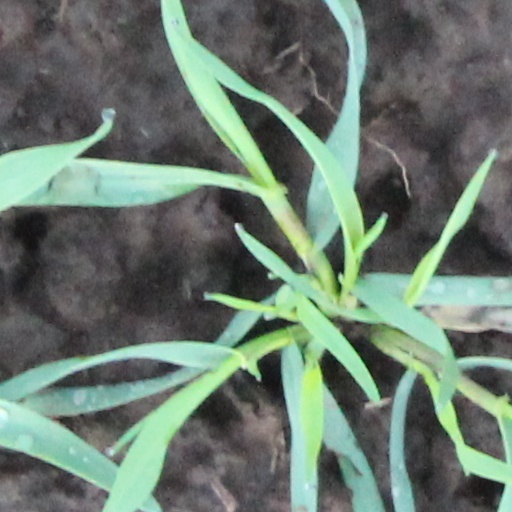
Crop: wheat